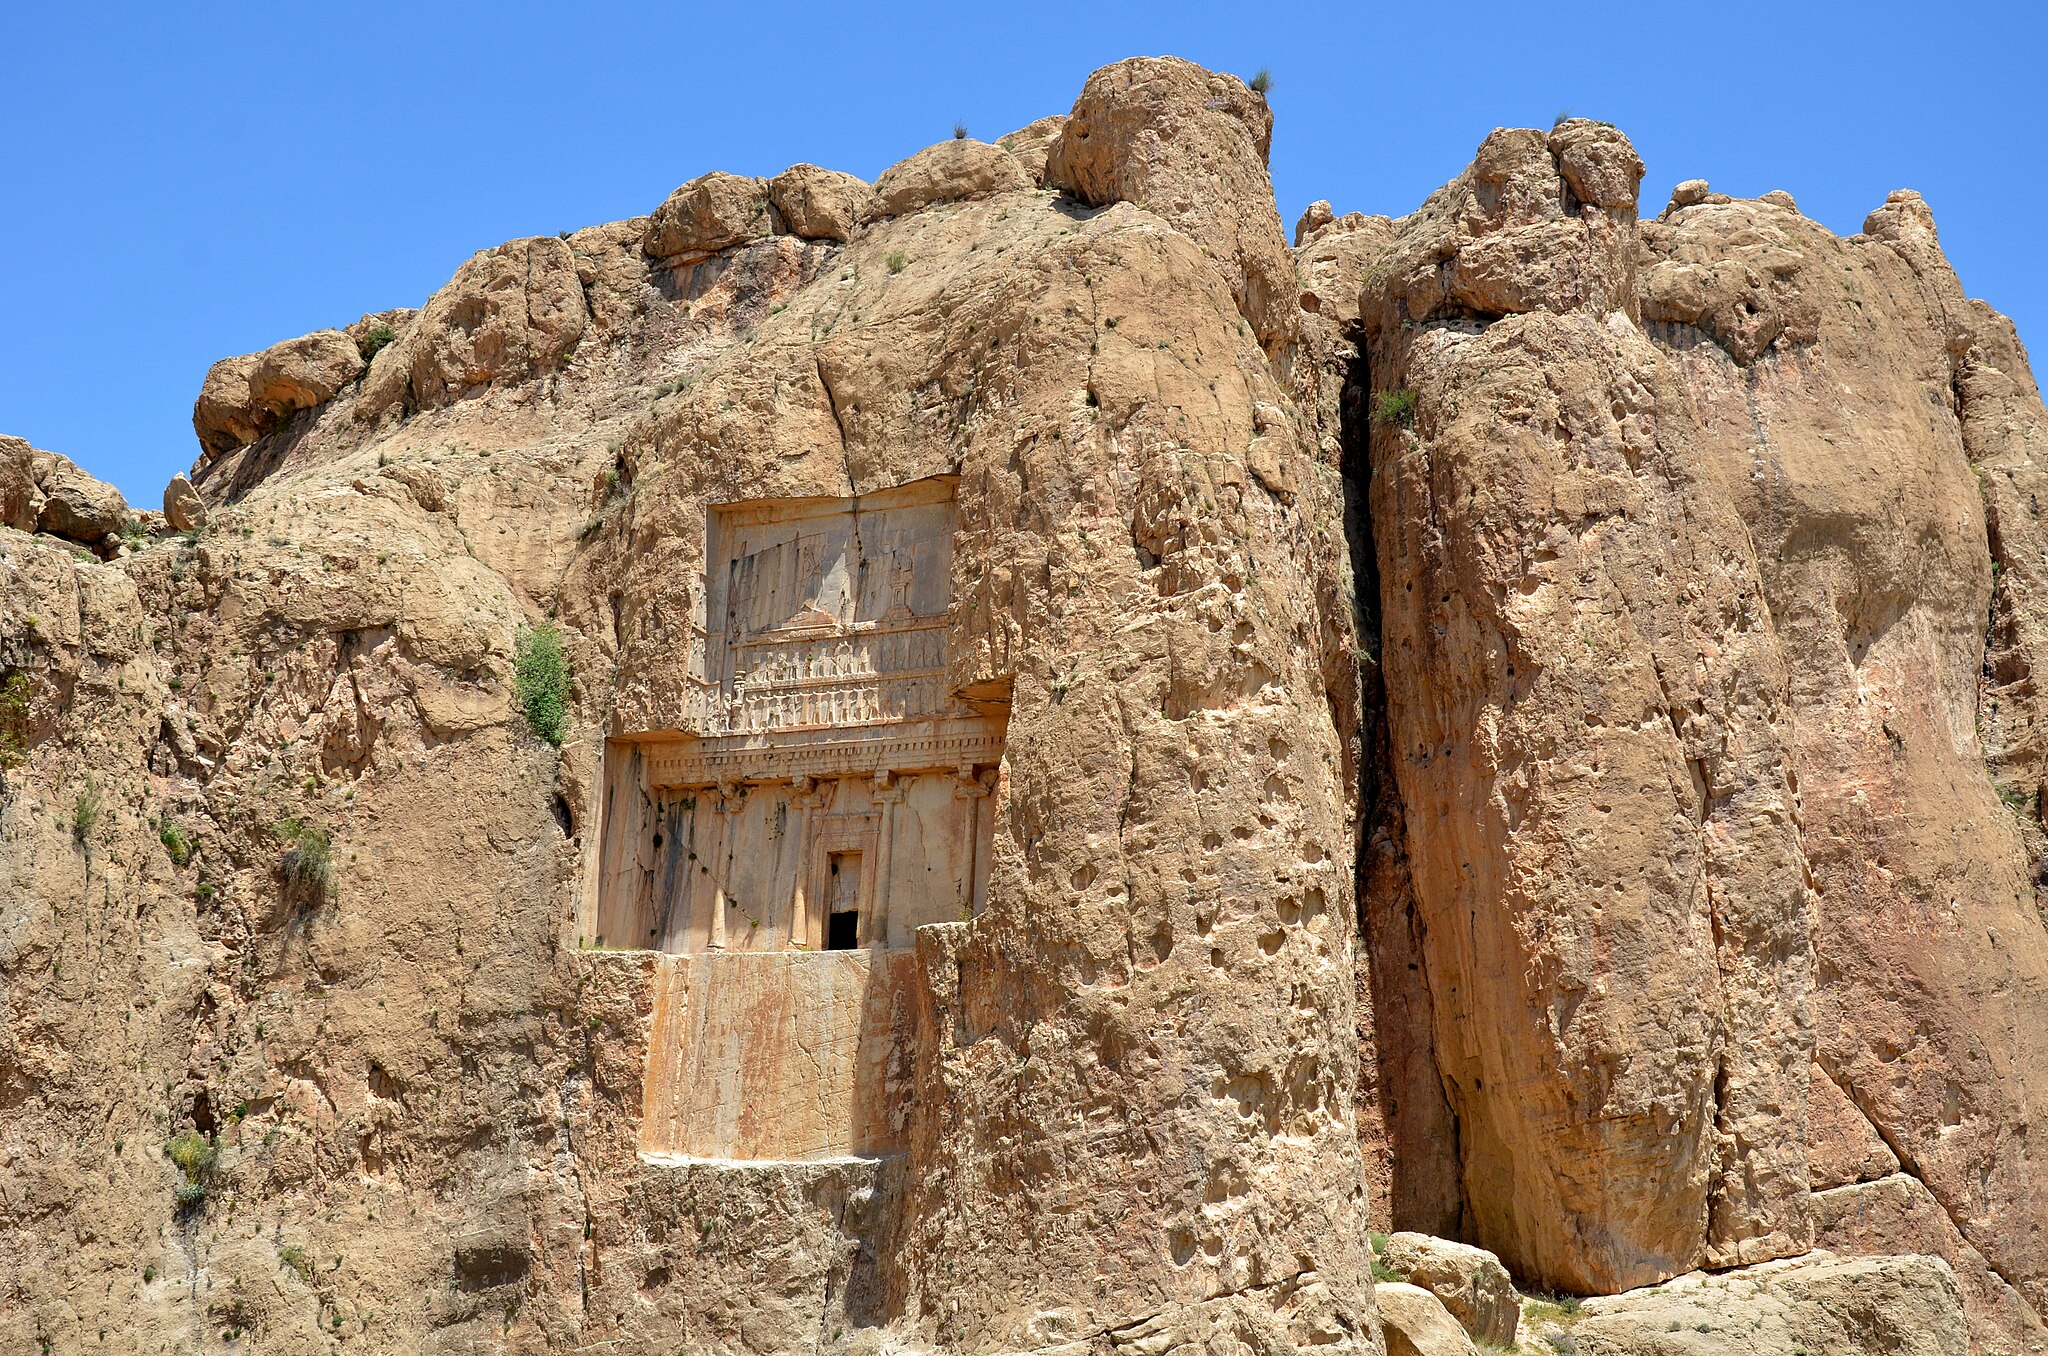
Title: Naghshe Rostam - Rostam inscription - panoramio
Description: Naghshe Rostam - Rostam inscription
Date: Taken on 26 April 2012
Categories: Tomb of Xerxes I, Panoramio files uploaded by Panoramio upload bot, Panoramio images reviewed by trusted users, Photos from Panoramio, Iran photographs taken on 2012-04-26, Photos from Panoramio ID 1317158